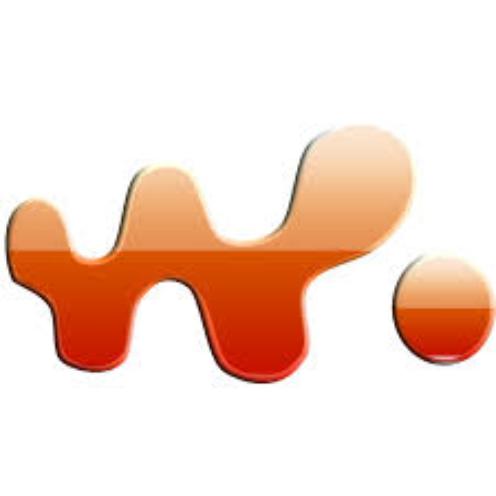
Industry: Electronic